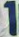
Number: 1